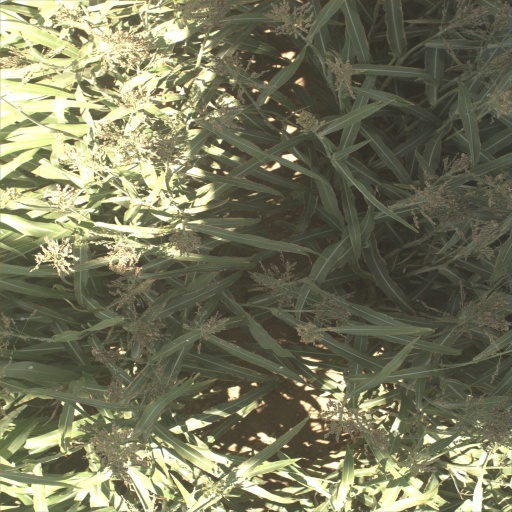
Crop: sorghum